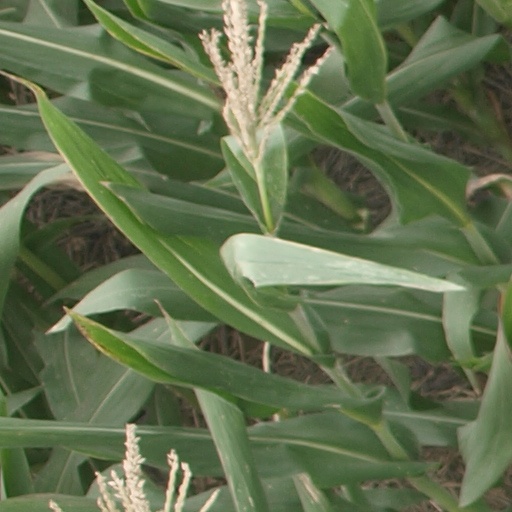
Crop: maize; corn